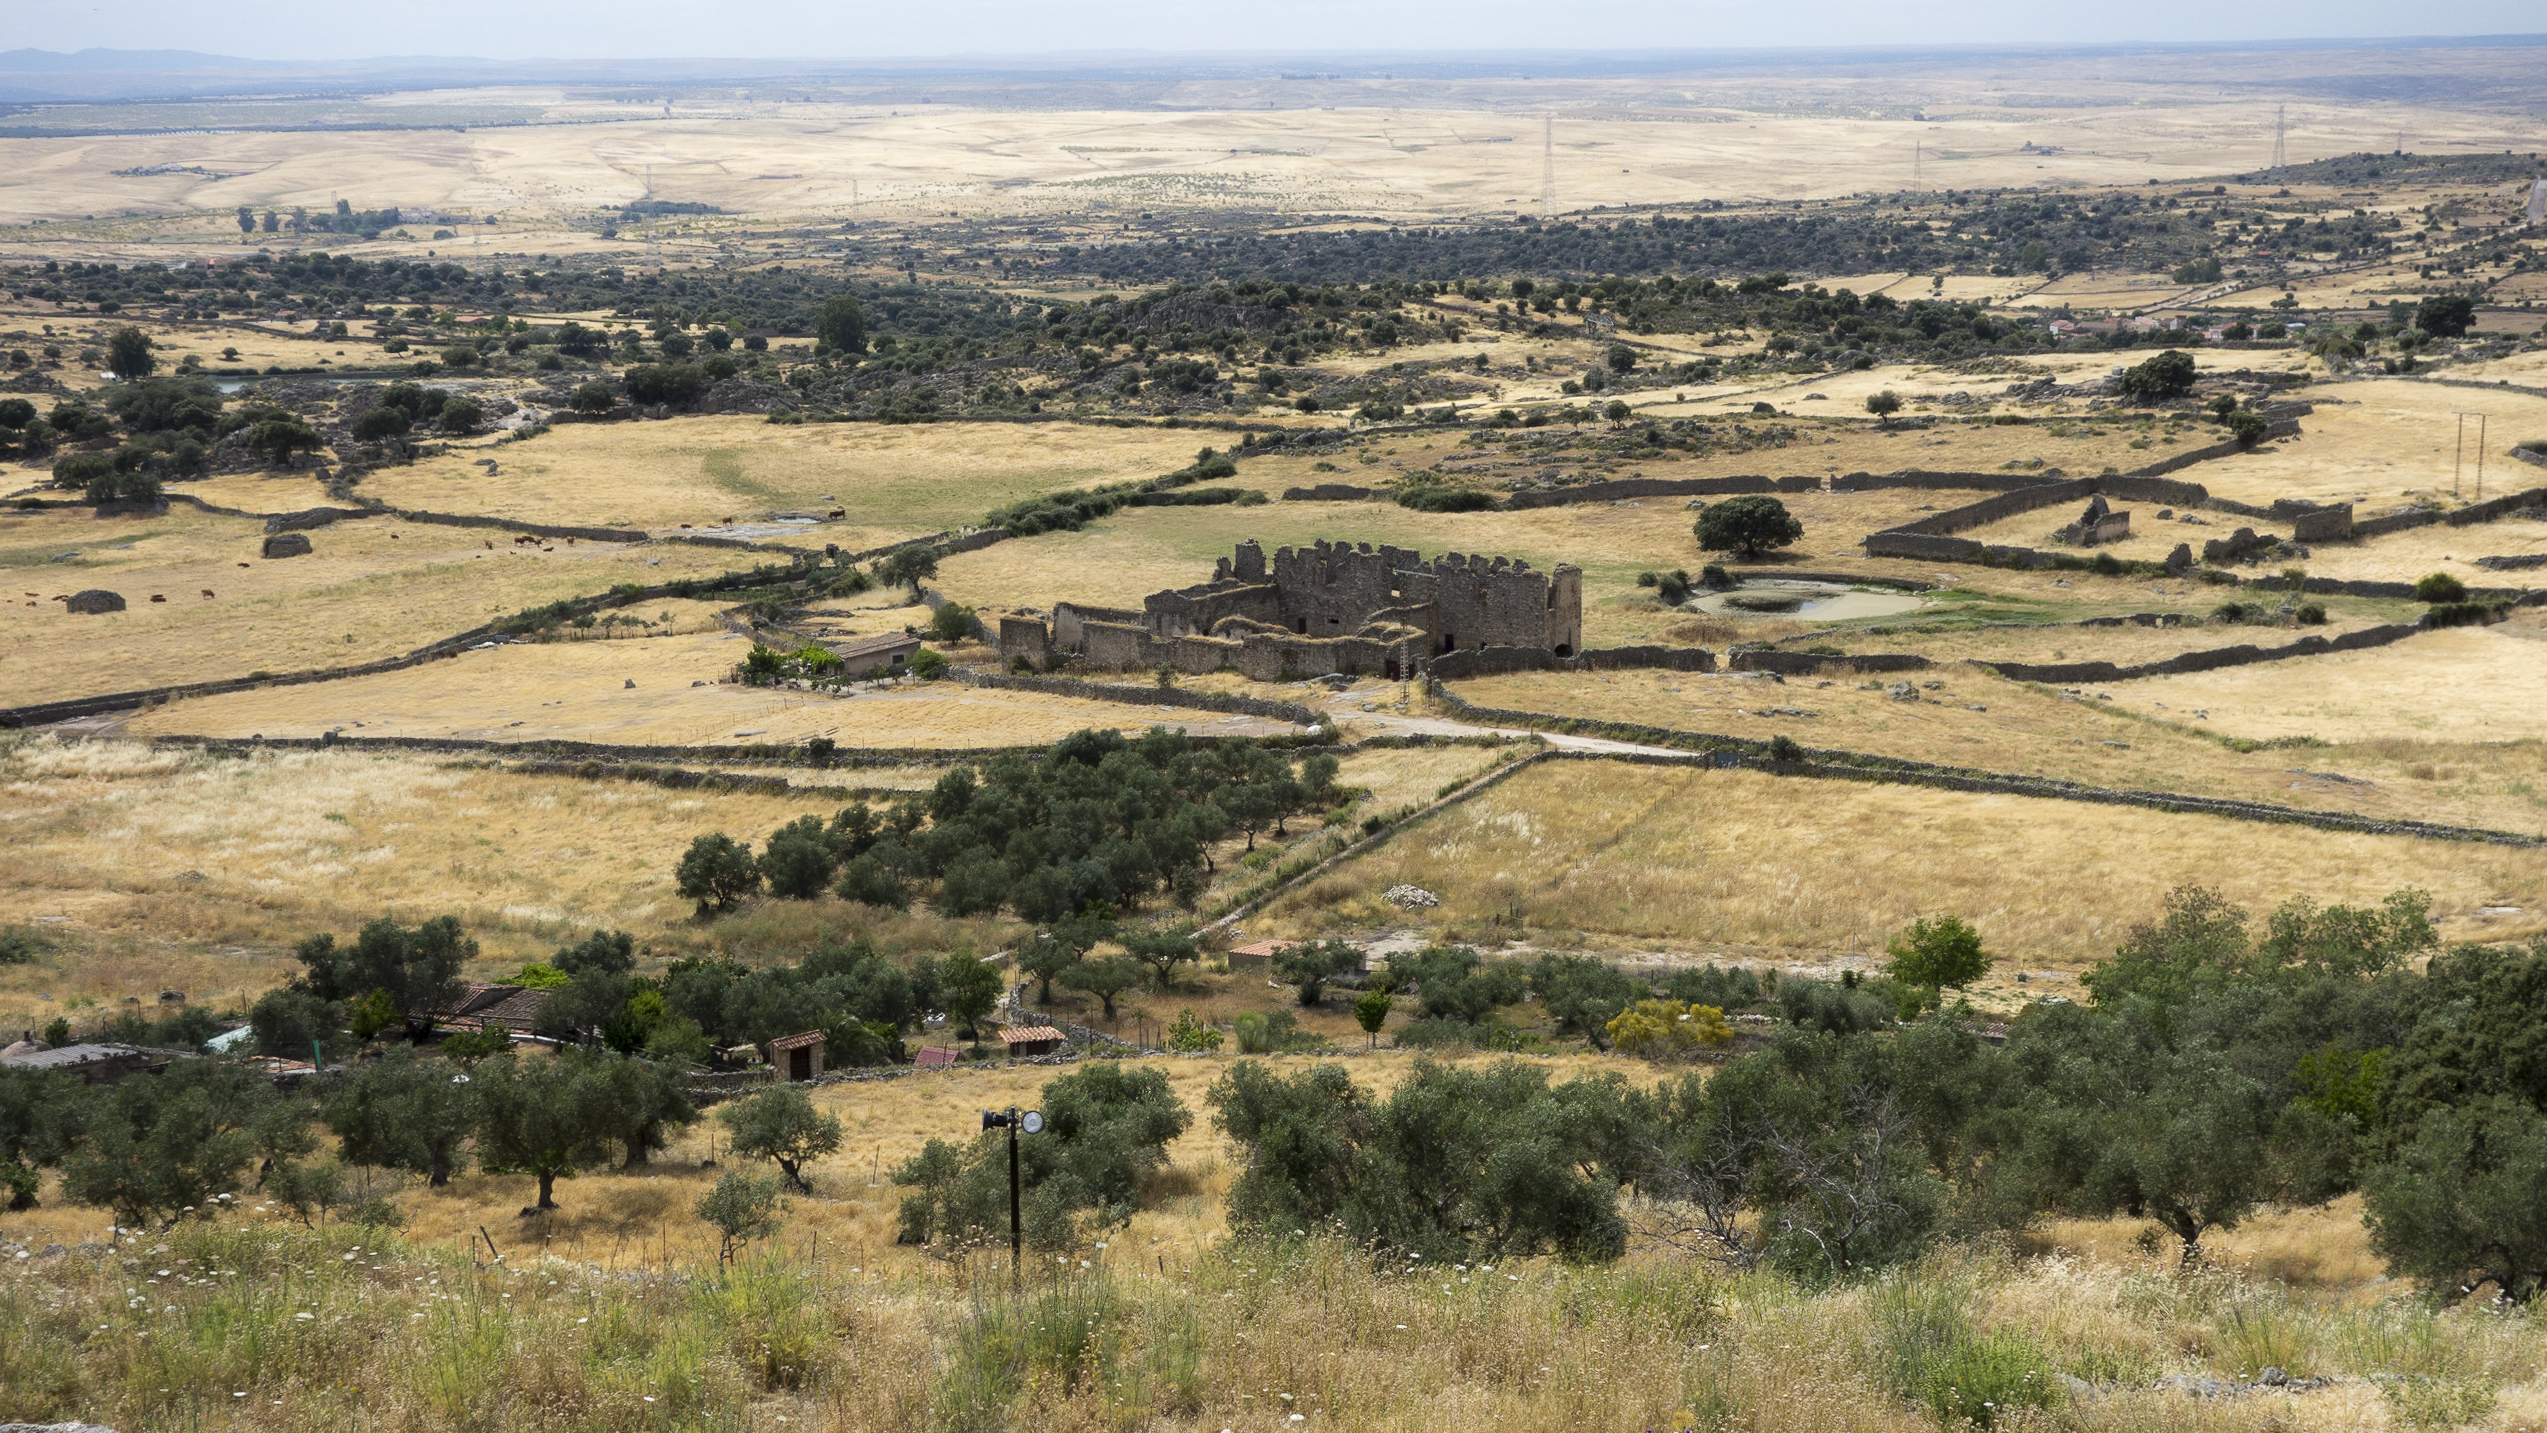
landscape, wilderness, field, prairie, hill, valley, village, ranch, soil, agriculture, savanna, plain, espagne, geology, grassland, badlands, plateau, habitat, ecosystem, trujillo, steppe, rural area, natural environment, geographical feature, ecoregion